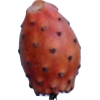
Label: cactus_fruit_red